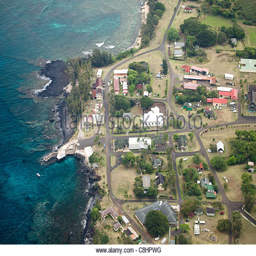
most of the village as seen from an aircraft